Identity document

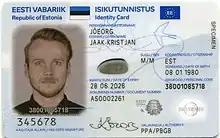
Estonian identity document in 2021

The Austrian identity card is issued to Austrian citizens. It can be used as a travel document when visiting countries in the EU/EFTA, Albania, Andorra, Bosnia and Herzegovina, Georgia, Kosovo, Moldova, Monaco, Montenegro, North Macedonia, San Marino, Serbia, Vatican City, the French overseas territories and the British Crown Possessions, as well as on organized tours to Jordan (through Aqaba airport) and Tunisia. Only around 10% of the citizens of Austria had this card in 2012, as they can use the Austrian driver's licenses or other identity cards domestically and the more widely accepted Austrian passport abroad.